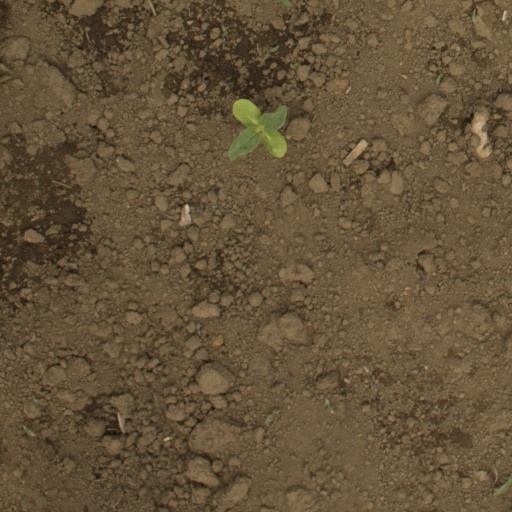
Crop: Jerusalem artichoke